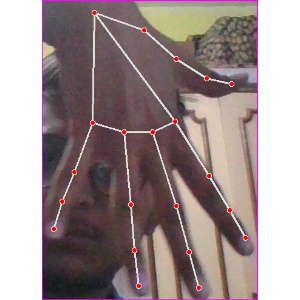
अक्षर: ढ